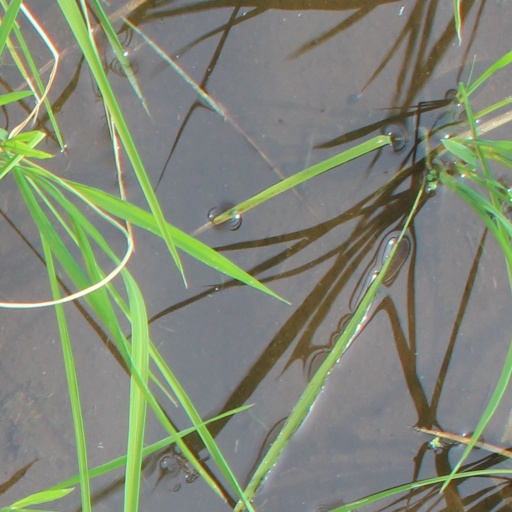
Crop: rice